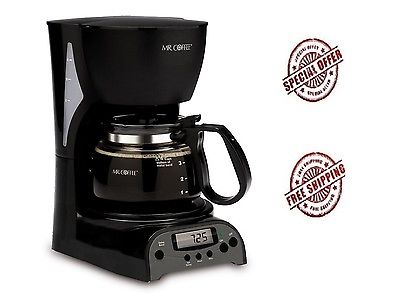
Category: coffee maker